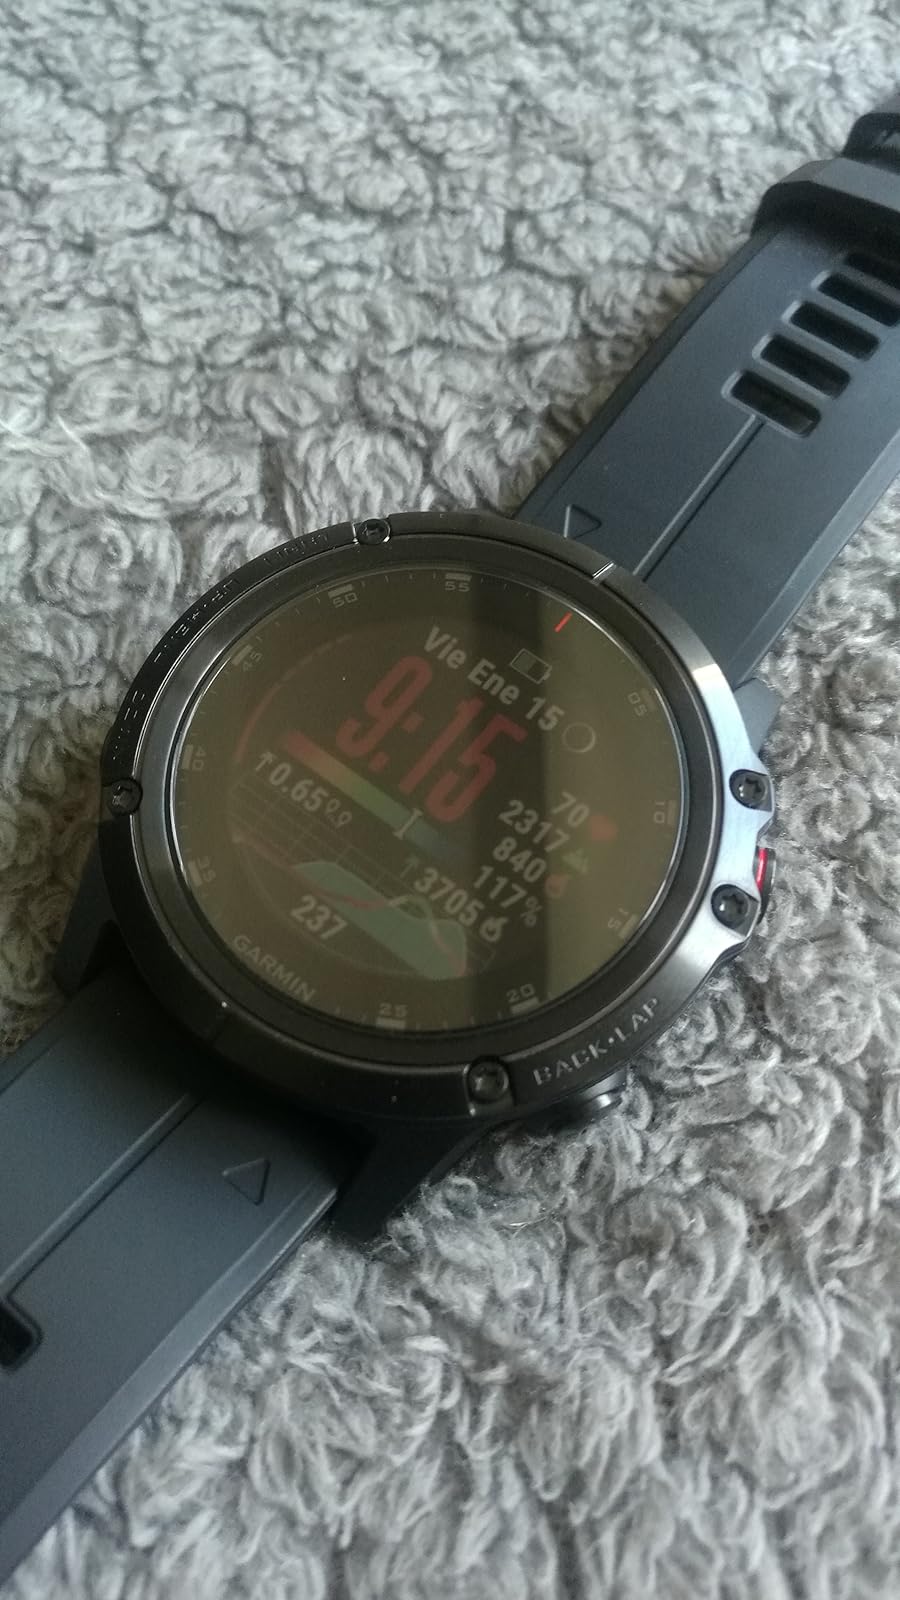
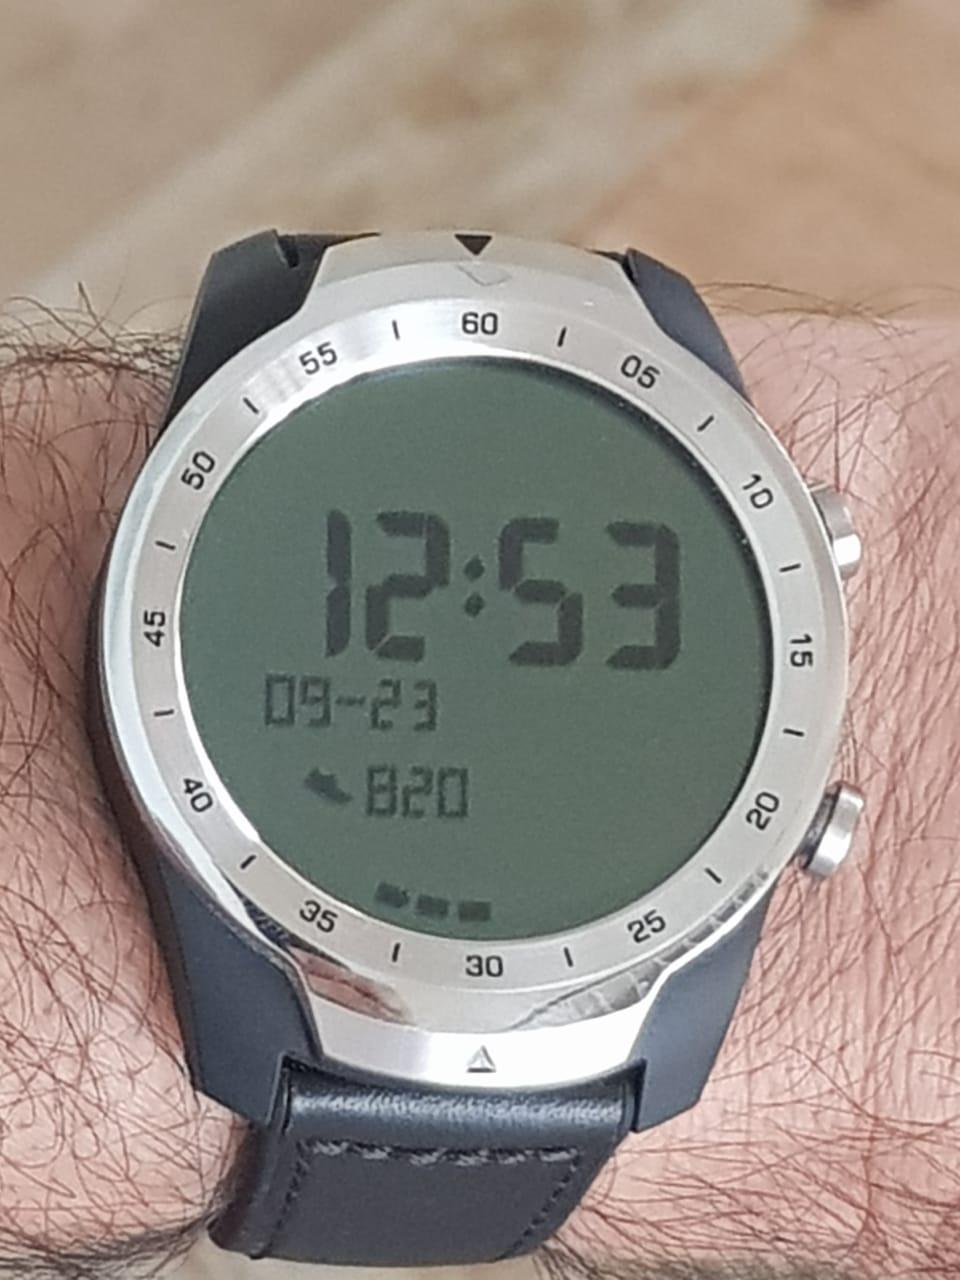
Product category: smartwatch
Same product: no